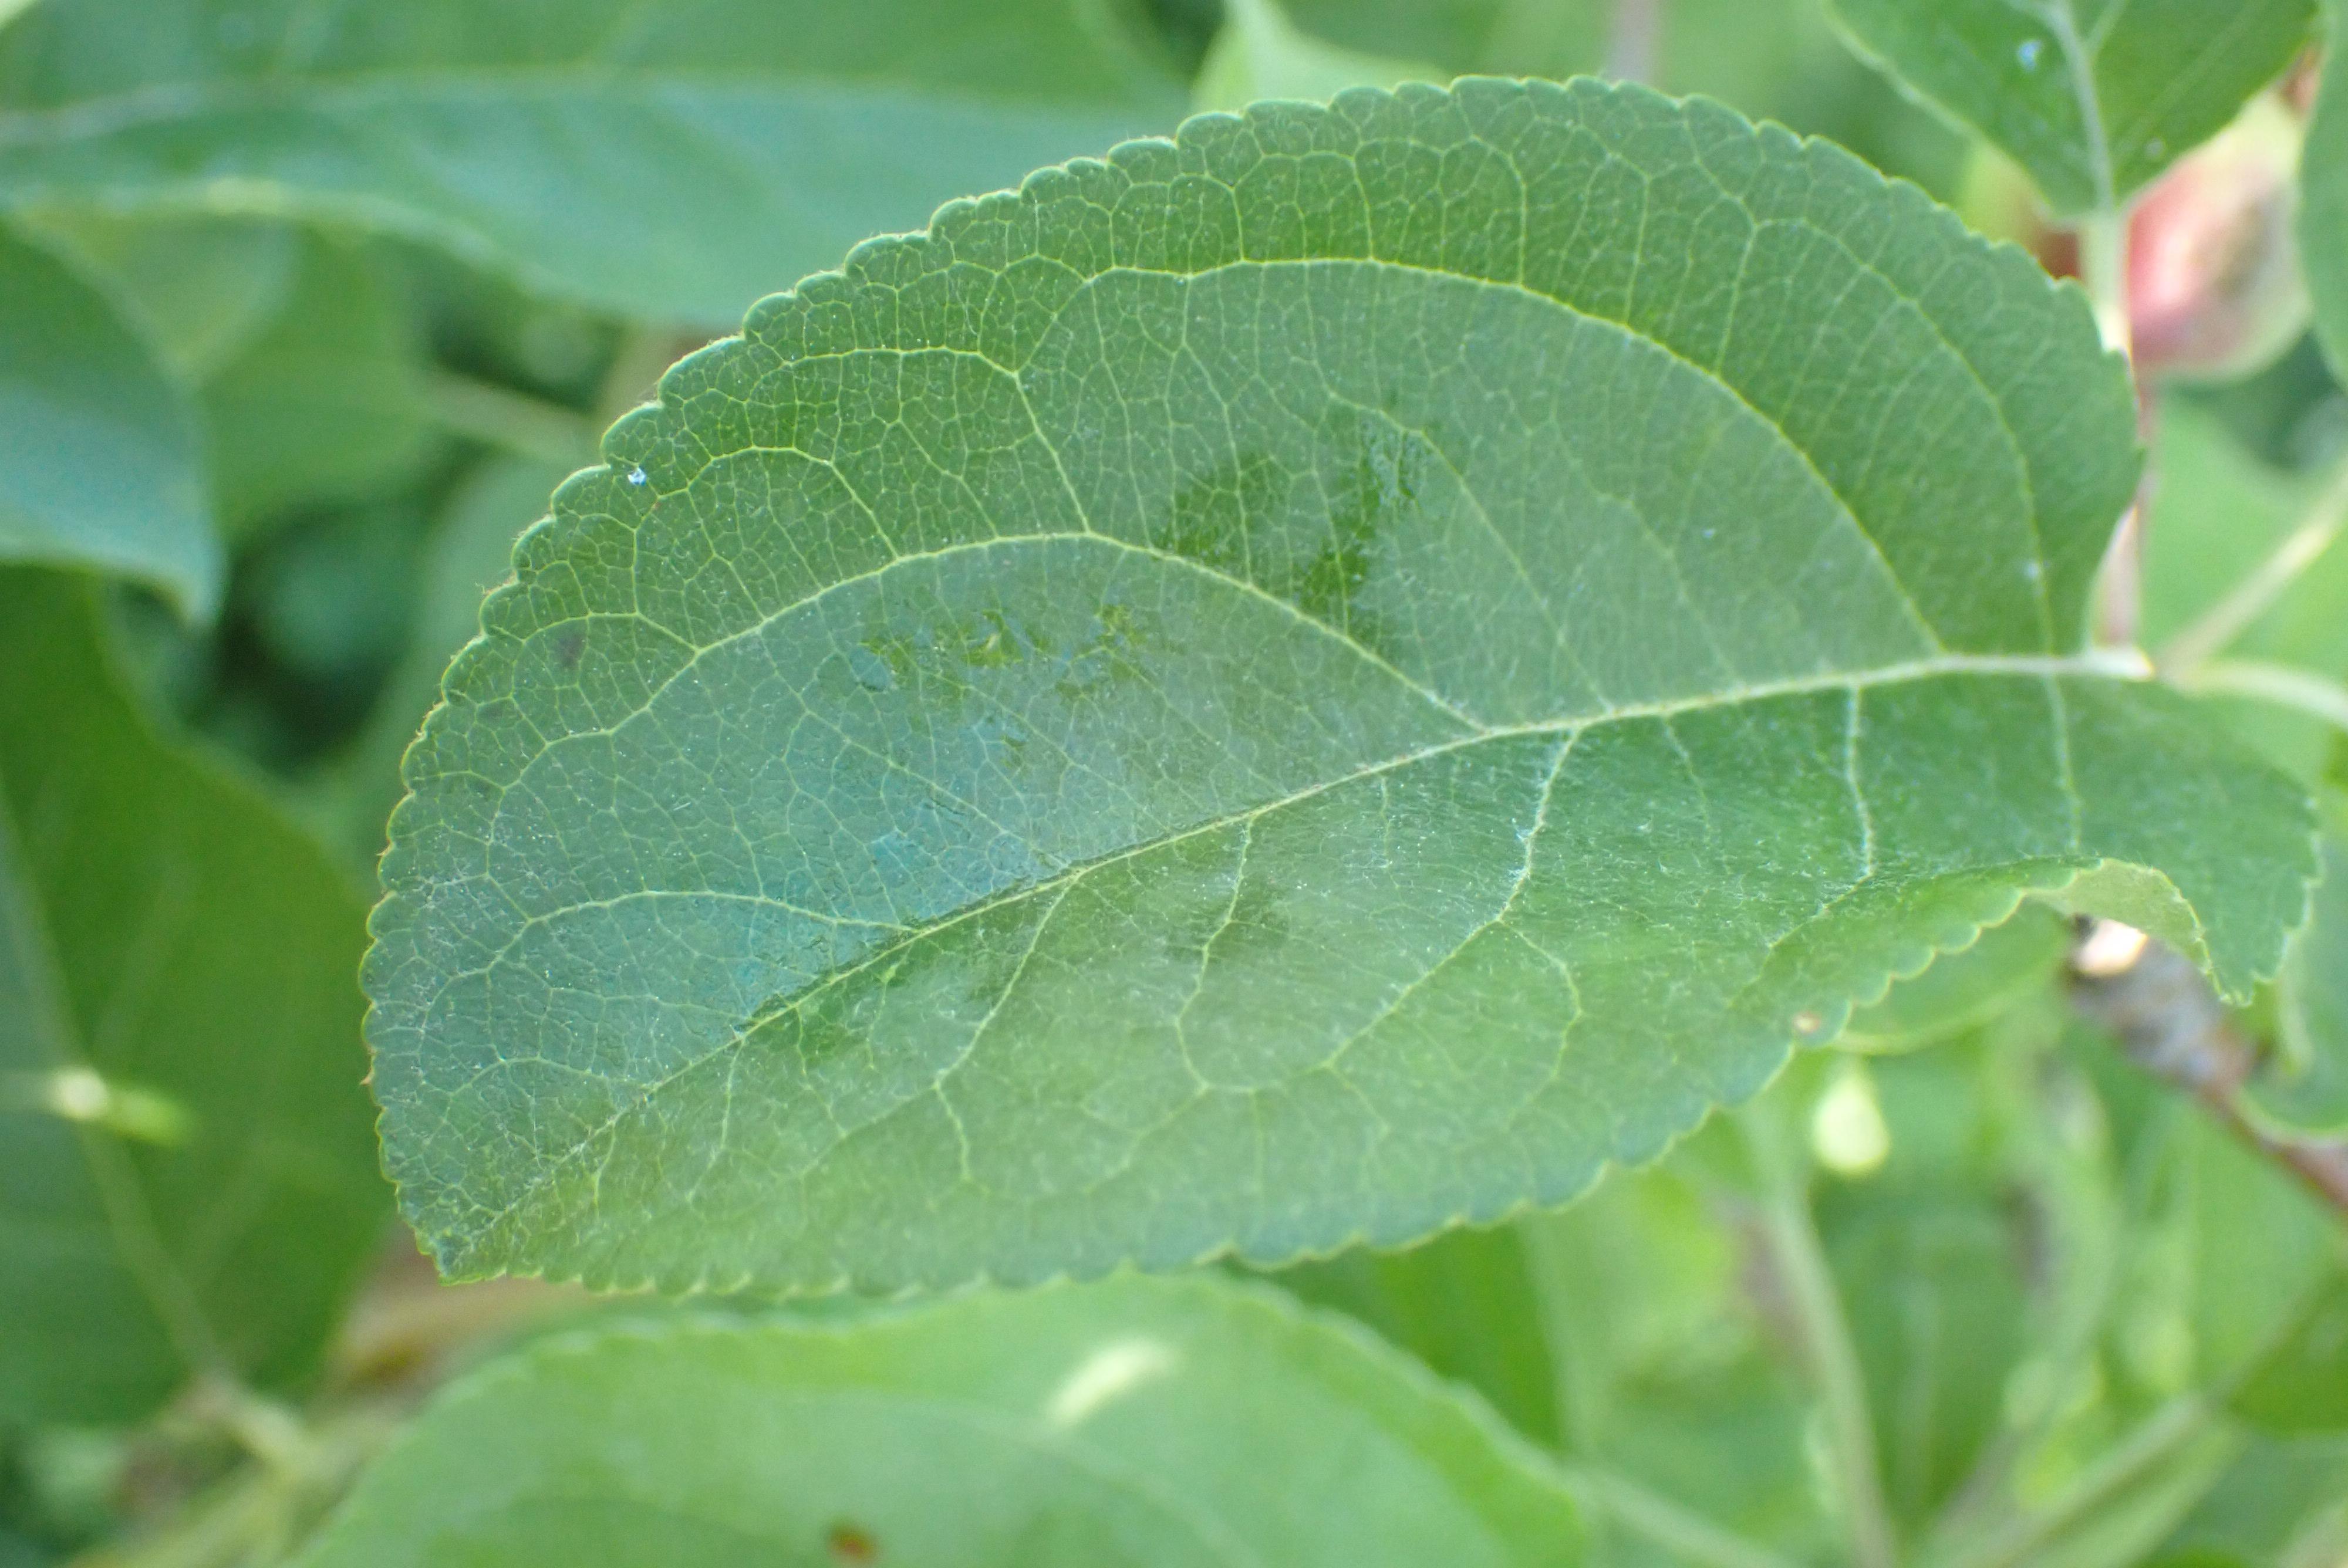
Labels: healthy